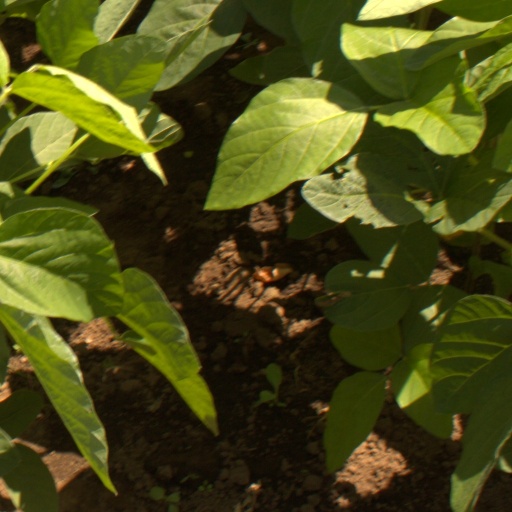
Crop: soybean